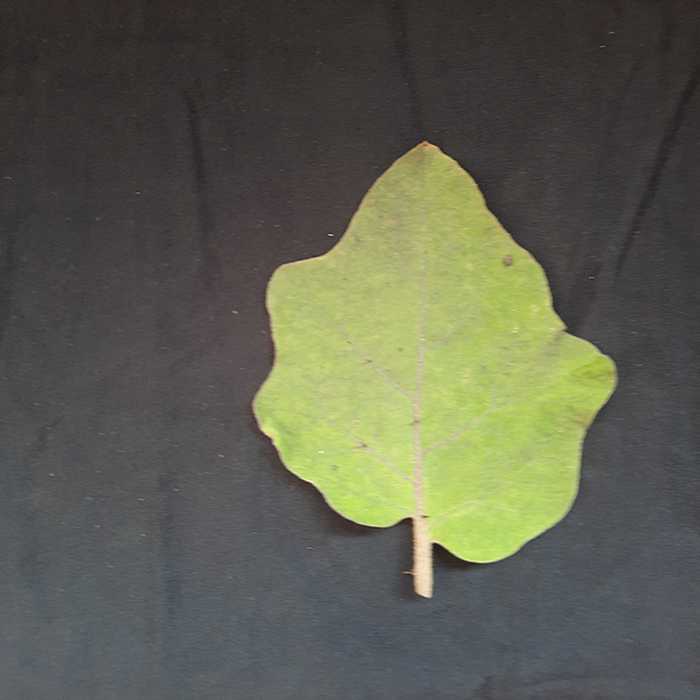
Plant: Eggplant
Label: Eggplant fresh leaf